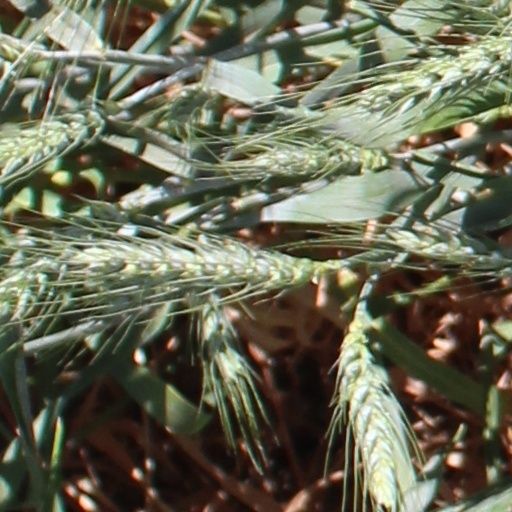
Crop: wheat